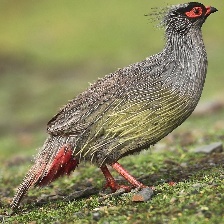
Species: BLOOD PHEASANT
Scientific name: ITHAGINIS CRUENTUS